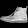
Label: Ankle boot